College Street Historic District (Harrodsburg, Kentucky)

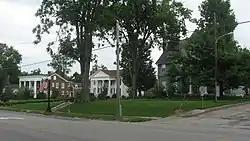

The College Street Historic District in Harrodsburg in Mercer County, Kentucky was listed on the National Register of Historic Places in 1979. The , along College St. from North Lane to Factory St., included 27 contributing buildings.